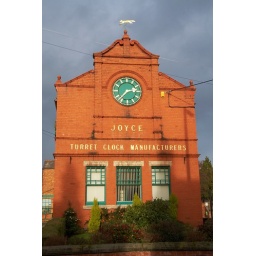
I took this some time ago in whitchurch , I liked the warmly lit clock against the darker sky